Air flow meter

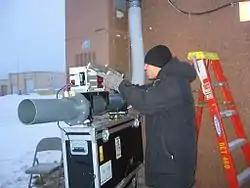
Conducting air flow measurements at radionuclide station RN76, Salchaket, USA

An air flow meter is a device similar to an anemometer that measures air flow, i.e. how much air is flowing through a tube. It does not measure the volume of the air passing through the tube, it measures the mass of air flowing through the device per unit time, though Thus air flow meters are simply an application of mass flow meters for the medium of air. Typically, mass air flow measurements are expressed in the units of kilograms per second (kg/s) or feet per minute (fpm), which can be converted to volume measurements of cubic metres per second (cumecs) or cubic feet per minute (cfm).